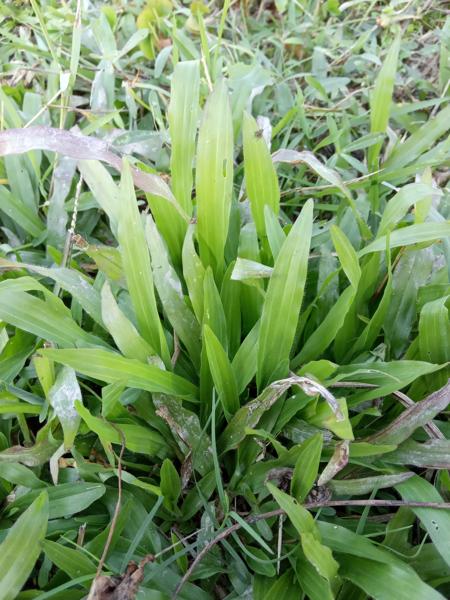
Weed species: Paspalum scrobiculatum